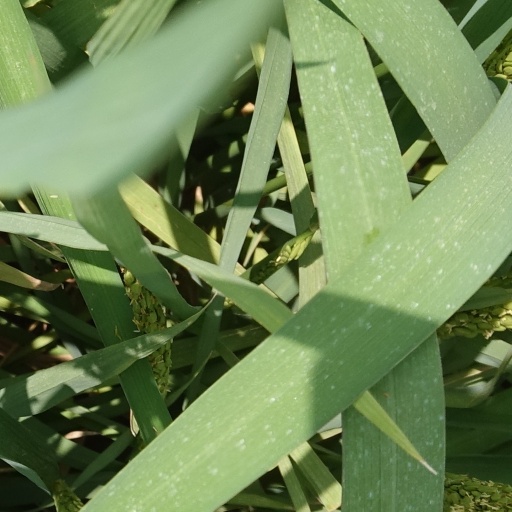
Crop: rice